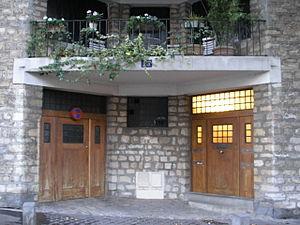
Adolf Loos, né le 10 décembre 1870 à Brünn en Autriche-Hongrie et mort le 23 août 1933 à Vienne, est un architecte autrichien, défenseur du dépouillement intégral dans l’architecture moderne.